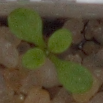
Label: shepherds_purse